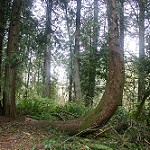
Scene: Outdoor